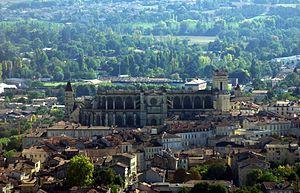
Vue aérienne de la cathédrale Sainte-Marie d'Auch et de la tour d'Armagnac.
La promenade Claude-Desbons est une avenue longeant les berges du Gers, à Auch en région Occitanie. Elle fut créée par la mairie d'Auch au XXᵉ siècle en l'honneur de son ancien maire ; Claude Desbons. Son histoire, ses aménagements ainsi que sa situation géographique avantageuse, lui permettent un développement quotidien.
Auch est une commune française située dans le département du Gers, en région Occitanie. Préfecture du département, chef-lieu d'arrondissement et bureau centralisateur de ses trois cantons, elle est aussi le siège de la communauté d'agglomération Grand Auch Cœur de Gascogne et la ville principale de l'aire urbaine d'Auch et de son unité urbaine.